Canadian Pacific Railway

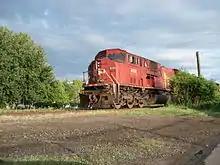
CP EMD SD90MAC locomotive in Thunder Bay, Ontario

After the Second World War, the transportation industry in Canada changed. Where railways had previously provided almost universal freight and passenger services, cars, trucks and airplanes started to take traffic away from railways. This naturally helped the CPR's air and trucking operations, and the railway's freight operations continued to thrive hauling resource traffic and bulk commodities. However, passenger trains quickly became unprofitable. During the 1950s, the railway introduced new innovations in passenger service. In 1955, it introduced "The Canadian," a new luxury transcontinental train. However, in the 1960s, the company started to pull out of passenger services, ending services on many of its branch lines. It also discontinued its secondary transcontinental train "The Dominion" in 1966, and in 1970, unsuccessfully applied to discontinue "The Canadian". For the next eight years, it continued to apply to discontinue the service, and service on "The Canadian" declined markedly. On October 29, 1978, CP Rail transferred its passenger services to Via Rail, a new federal Crown corporation that is responsible for managing all intercity passenger service formerly handled by both CP Rail and CN. Via eventually took almost all of its passenger trains, including "The Canadian", off CP's lines.